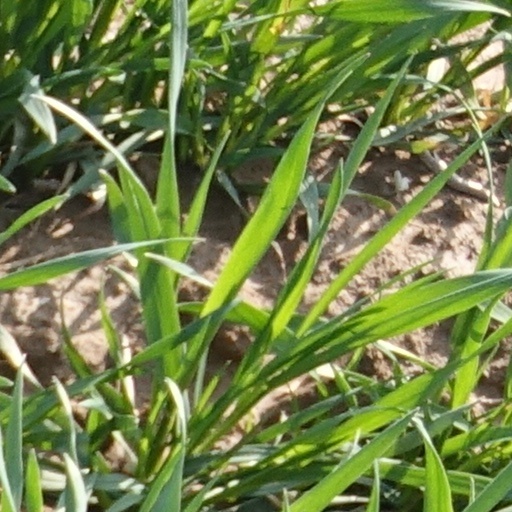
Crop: wheat